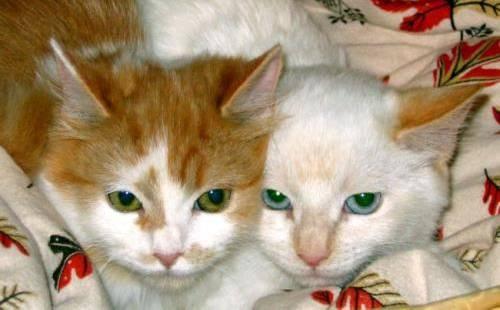
cat